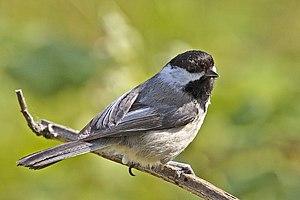
Une Mésange à tête noire (Poecile atricapillus, paridés). Photo prise en Colombien Britanique (Caada), dans le Parc Régional de Iona Beach.